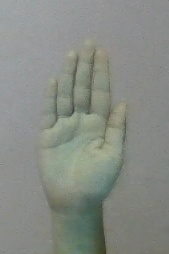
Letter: seen